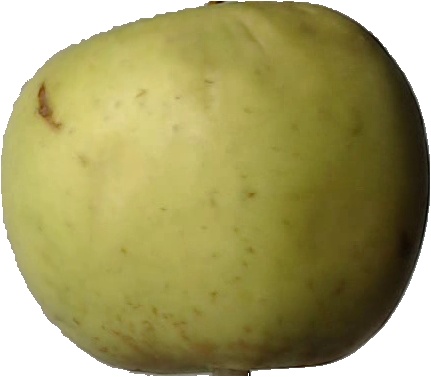
Label: apple_golden_3